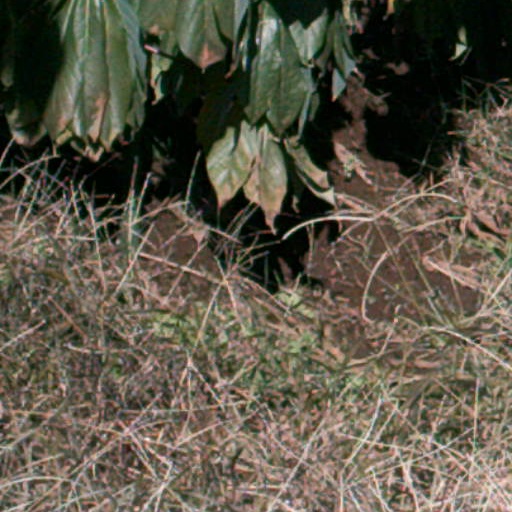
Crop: cassava